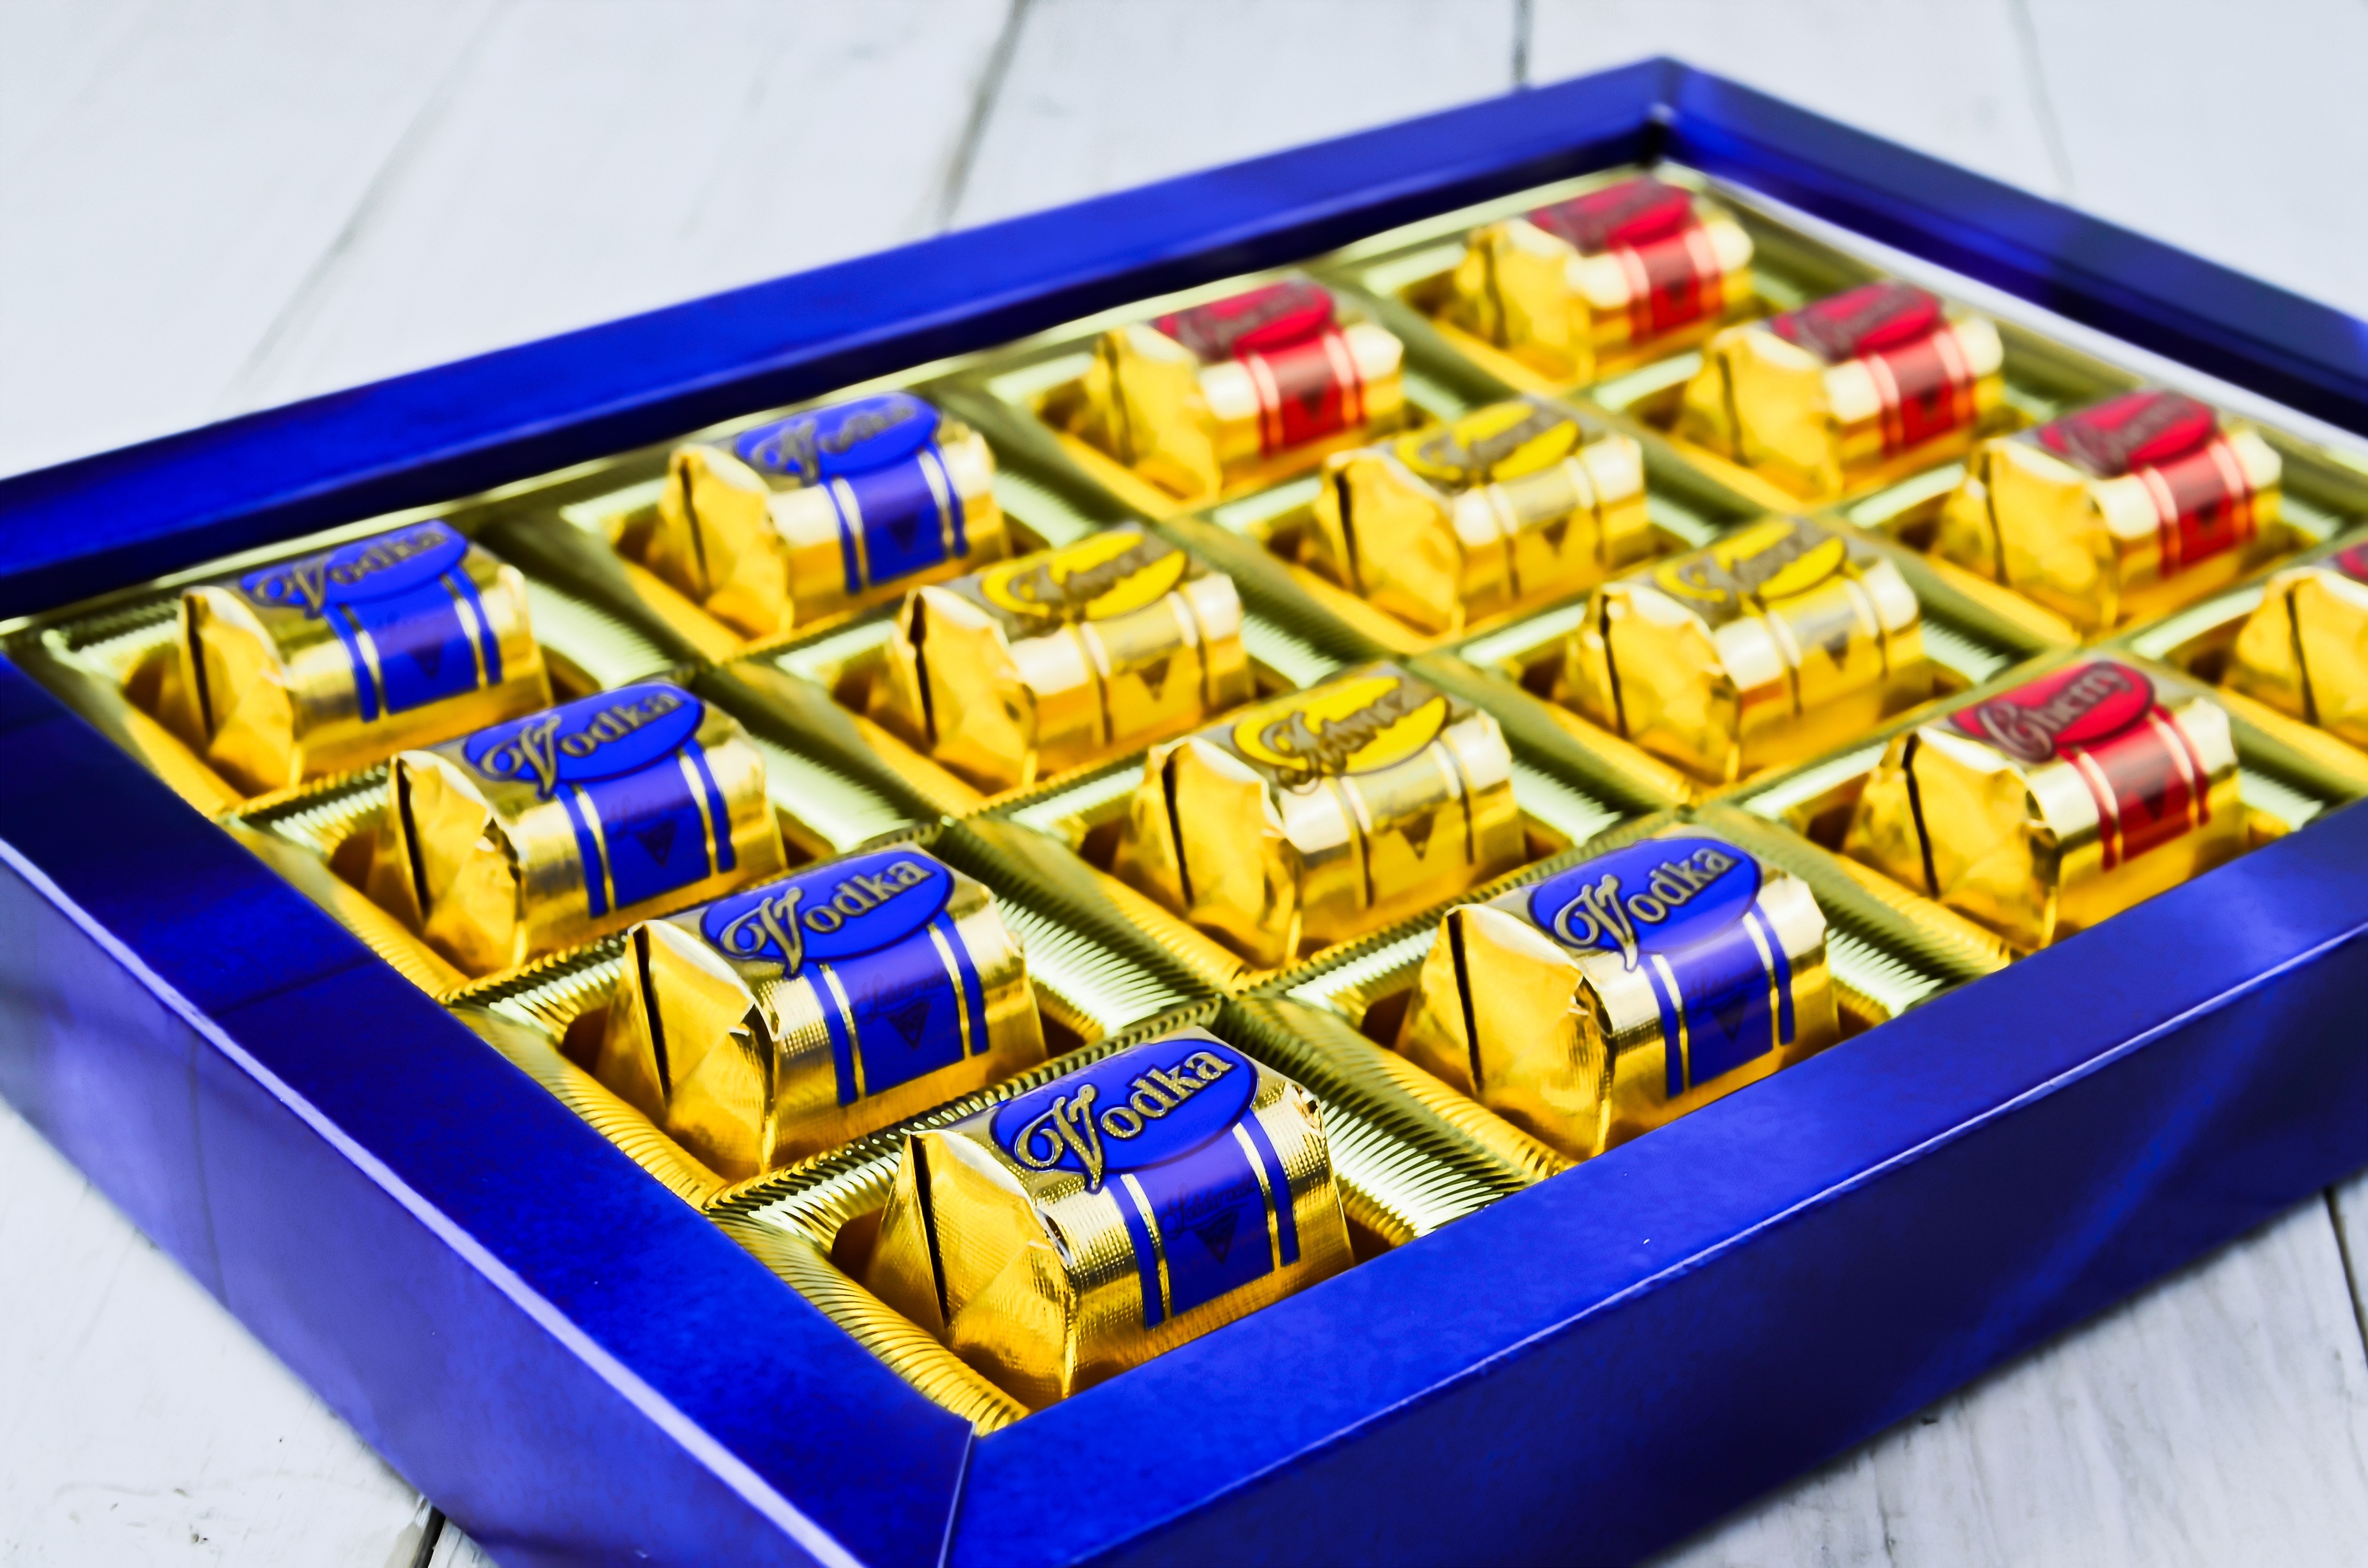
sweet, dish, meal, food, produce, chocolate, dessert, lunch, cuisine, cocoa, eating, sweets, taste, pastry shop, chocolates, unhealthy food, box of chocolates